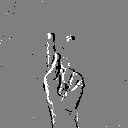
ASL letter: k